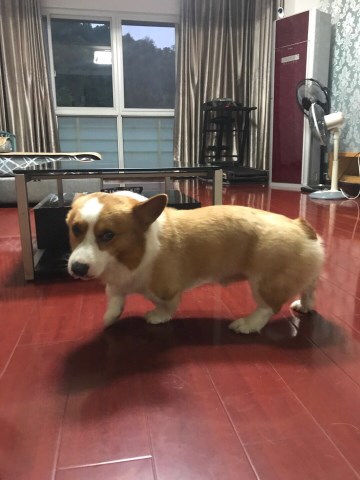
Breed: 2909-n000116-Cardigan